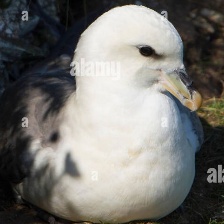
Species: NORTHERN FULMAR
Scientific name: FULMARUS GLACIALIS